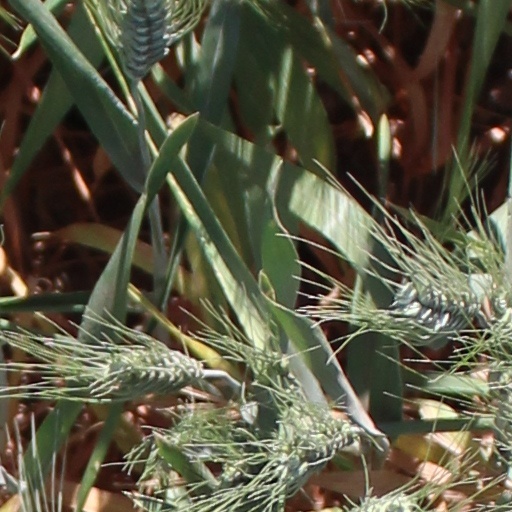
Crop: wheat